Democratic Peasants' Party (Bukovina)

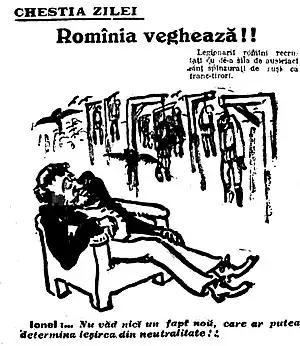
Cartoon in "Adevărul", January 1915, mocking Romania's neutrality during the massacres of Bukovina's "legionaries"

At the time, the faction drew its funds from corrupt practices, taking over control of the local Raiffeisen credit union, which Lupu, as president of the public bank, used for high-risk investments in the forestry business. Tensions were again running high between the Romanians and the Ukrainians, with the latter openly calling for Bukovina to be merged into Galicia-Lodomeria as a single "Ruthenian province". Reversing the Ukrainian political ascendancy, Onciul and other PȚD figures undermined Smal-Stotskyi's constituency by joining hands with the mainly Orthodox Ukrainian Russophiles against the Greek-Catholics. However, former associate N. Wassilko sponsored Lupu with money for the regional bank, receiving instead guarantees that opponents of Wassilko's would not find themselves in eligible positions. A new Governor, Rudolf Graf von Meran, observed the Onciul–Lupu partnership and began issuing calls and warnings toward Bukovina's "healing".